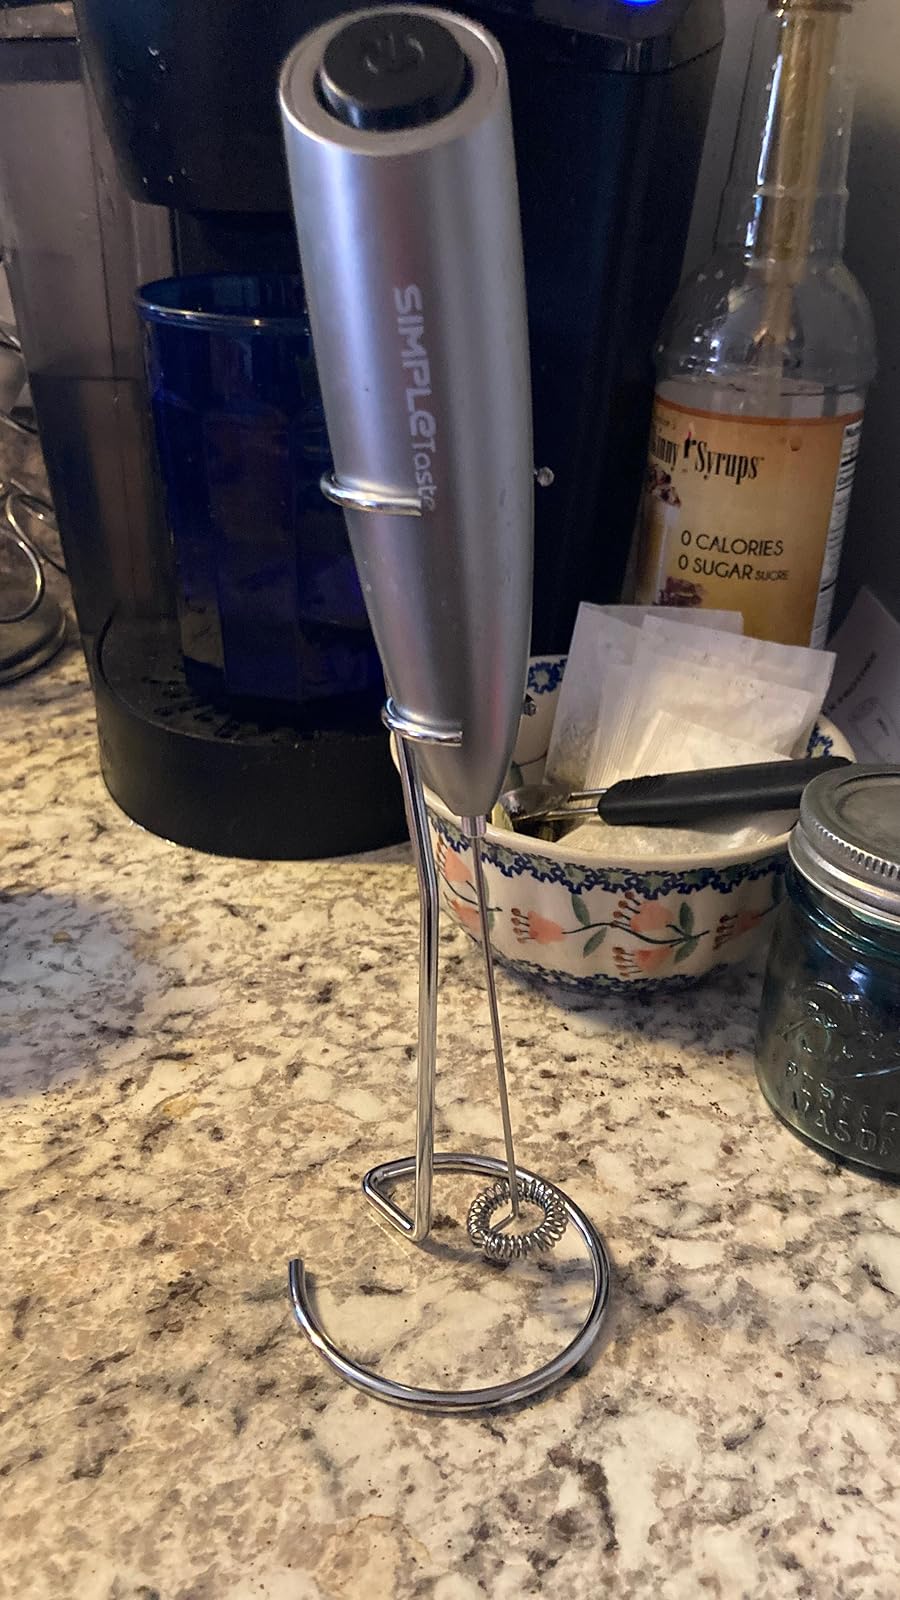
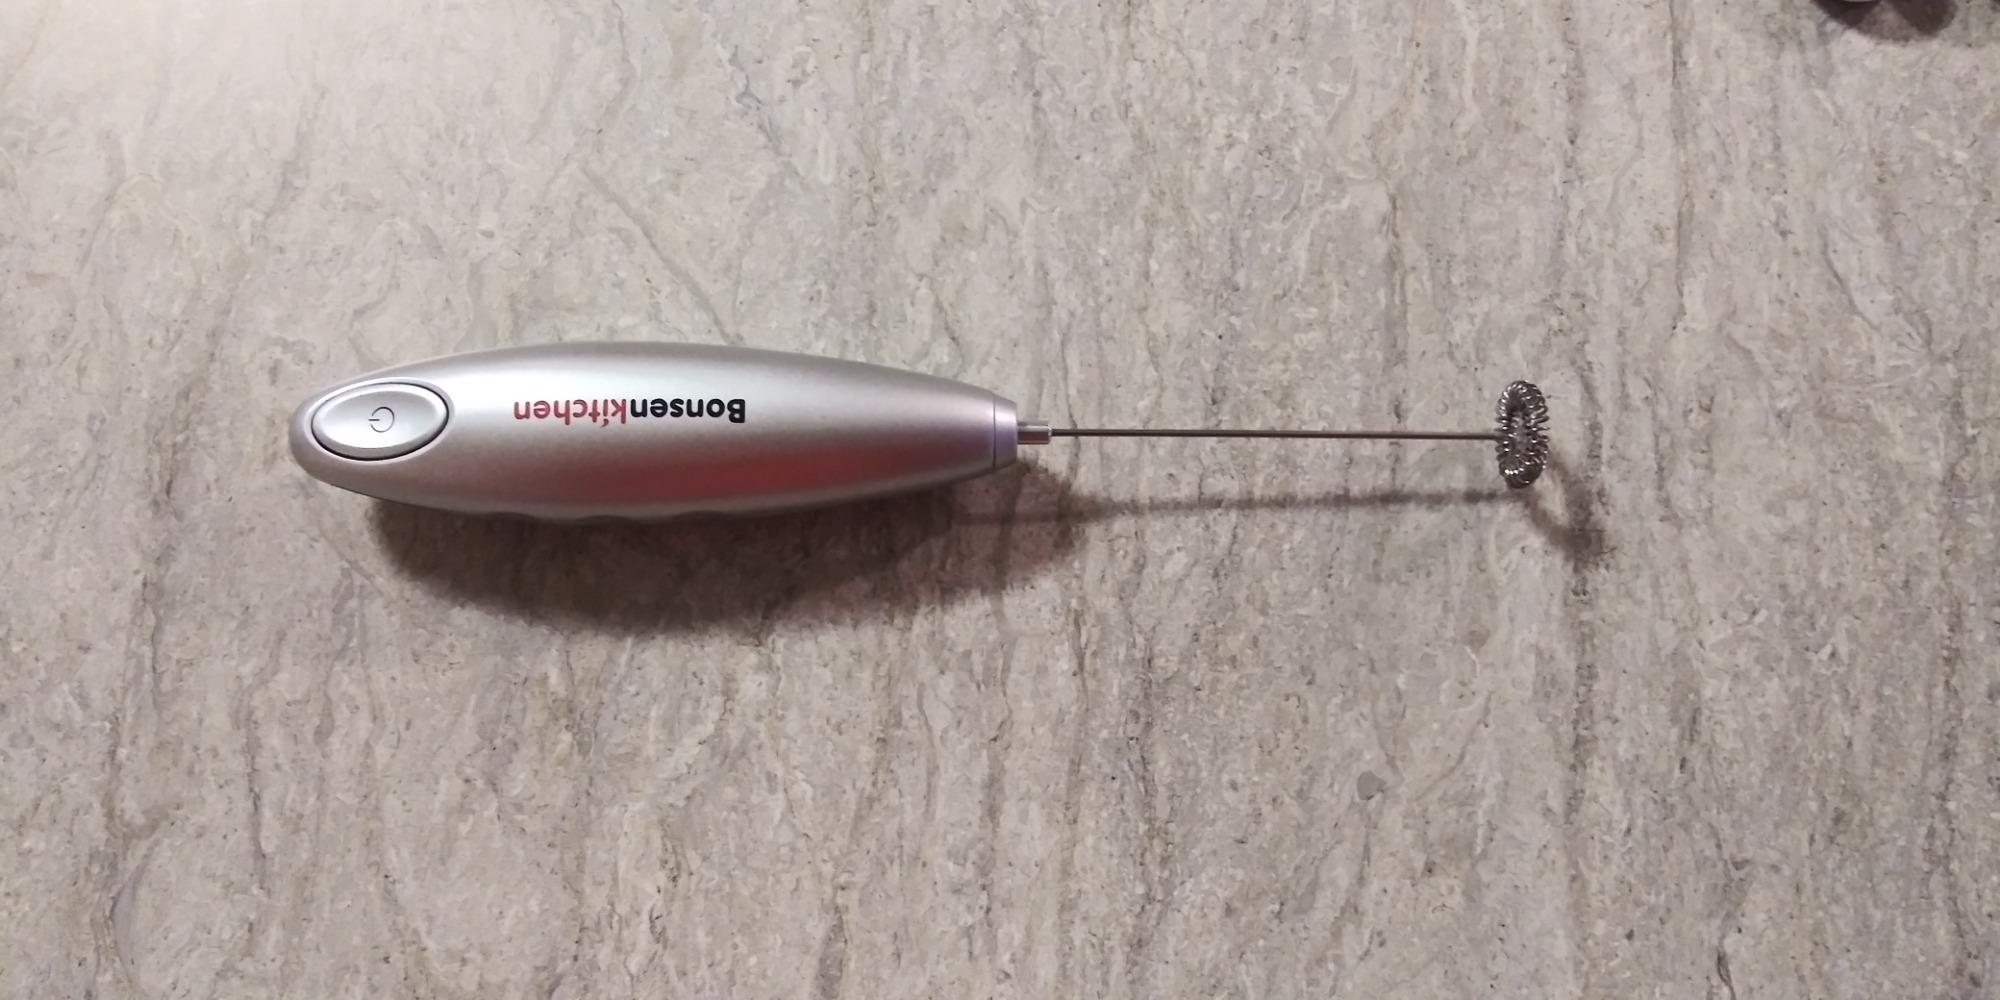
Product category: items_mixer
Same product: no